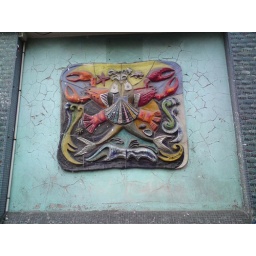
From an old building wall in Paris....